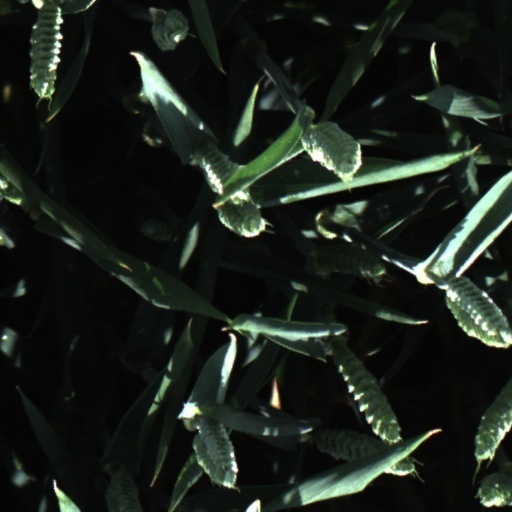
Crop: wheat